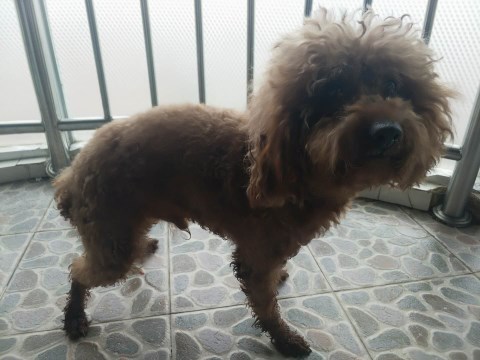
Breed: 2925-n000114-toy_poodle